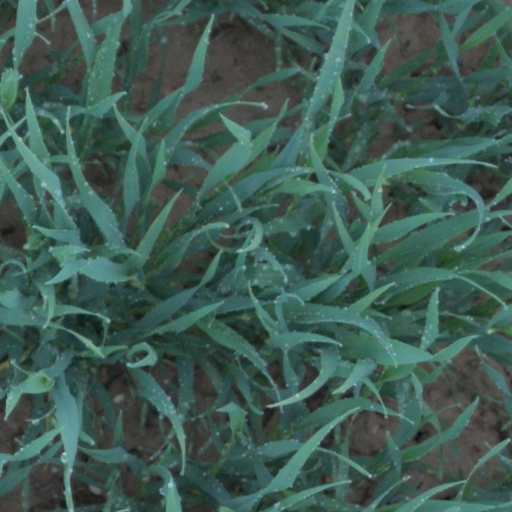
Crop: wheat